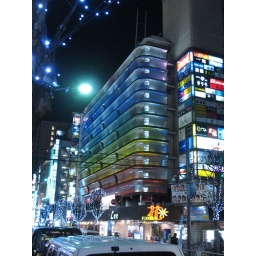
Rainbow building in the red light district.